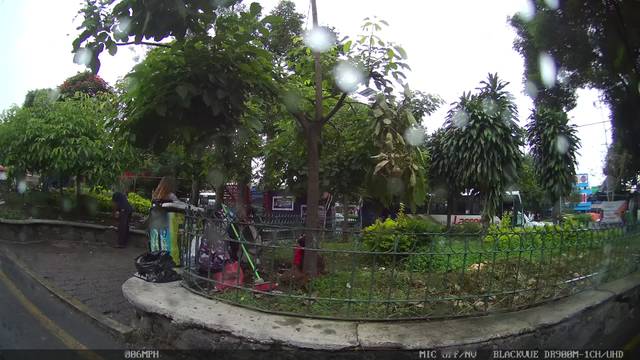
Region: Mexico
Coordinates: 18.923, -99.21